Charles Buckeridge

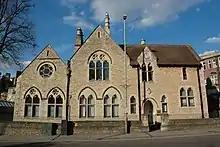
Former court house (later a probate office), New Road, Oxford (1863)

Charles Buckeridge ("circa" 1832–1873) was a British Gothic Revival architect who trained as a pupil of Sir George Gilbert Scott. He practised in Oxford 1856–1868 and in London from 1869. He was made an Associate of the Royal Institute of British Architects in 1861.